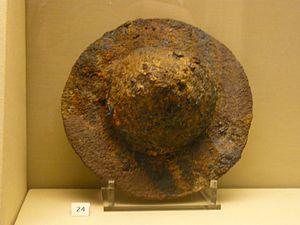
Les Goths ou Gots sont un peuple germanique dont les deux branches, les Ostrogoths et les Wisigoths, engagées à maintes reprises dans des guerres contre et avec Rome pendant la période des grandes invasions de la fin de l'Antiquité, constituent au Vᵉ siècle en Europe occidentale leurs propres royaumes, qui s'effondreront respectivement en 553 et 711 sauf le nord de l'Espagne. L'origine des Goths est controversée. Au IIIᵉ siècle, formant un seul peuple, ils sont fixés dans la région des actuelles Ukraine et Biélorussie. Après un premier affrontement avec l'Empire romain dans le sud-est de l'Europe, ils se séparent en deux groupes : les Greutunges à l'est et les Tervinges à l'ouest, plus couramment désignés comme Ostrogoths et Wisigoths, c'est-à-dire Goths de l'est et de l'ouest respectivement.